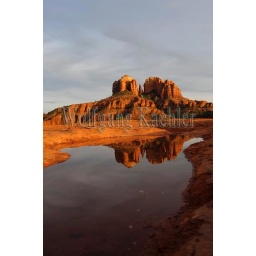
Usa, arizona, sedona, view of cathedral mountain reflecting in water